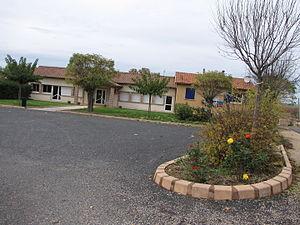
Mairie d'Aussac
Aussac est une commune française située dans le département du Tarn, en région Occitanie.